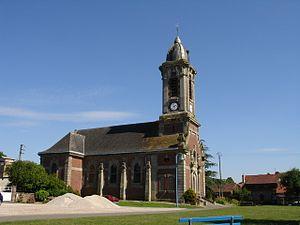
Église de Foncquevillers